HAL Rudra

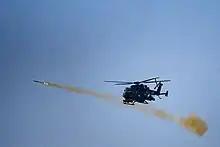
HAL Rudra firing FZ275 LGR rockets at Exercise Yudh Abhyas

During July 2005, the project was rescoped to include integration of additional systems along with the integration of a higher powered model of the HAL/Turbomeca Shakti turboshaft engine. Post-revision, the cost of the Rudra programme was reported to be Rs 710.29 Cr in April 2007; at this point, the scheduled completion date was stated to be July 2008. On 16 August 2007, the prototype Rudra conducted its maiden flight.